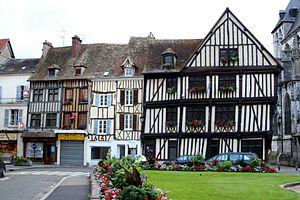
Vernon est une commune française située dans le département de l'Eure en région Normandie. Elle se trouve au carrefour des routes d'Évreux à Beauvais et de Paris à Rouen par la vallée de la Seine. Sa devise est Vernon semper viret, « Vernon toujours vert ».